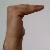
The image shows a hand gesture representing a space in Indian Sign Language.